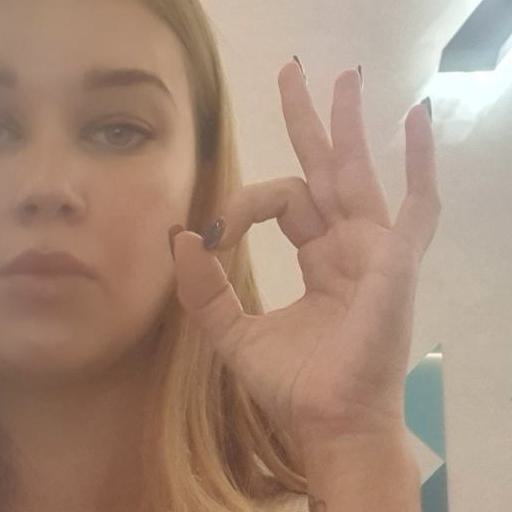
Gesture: ok